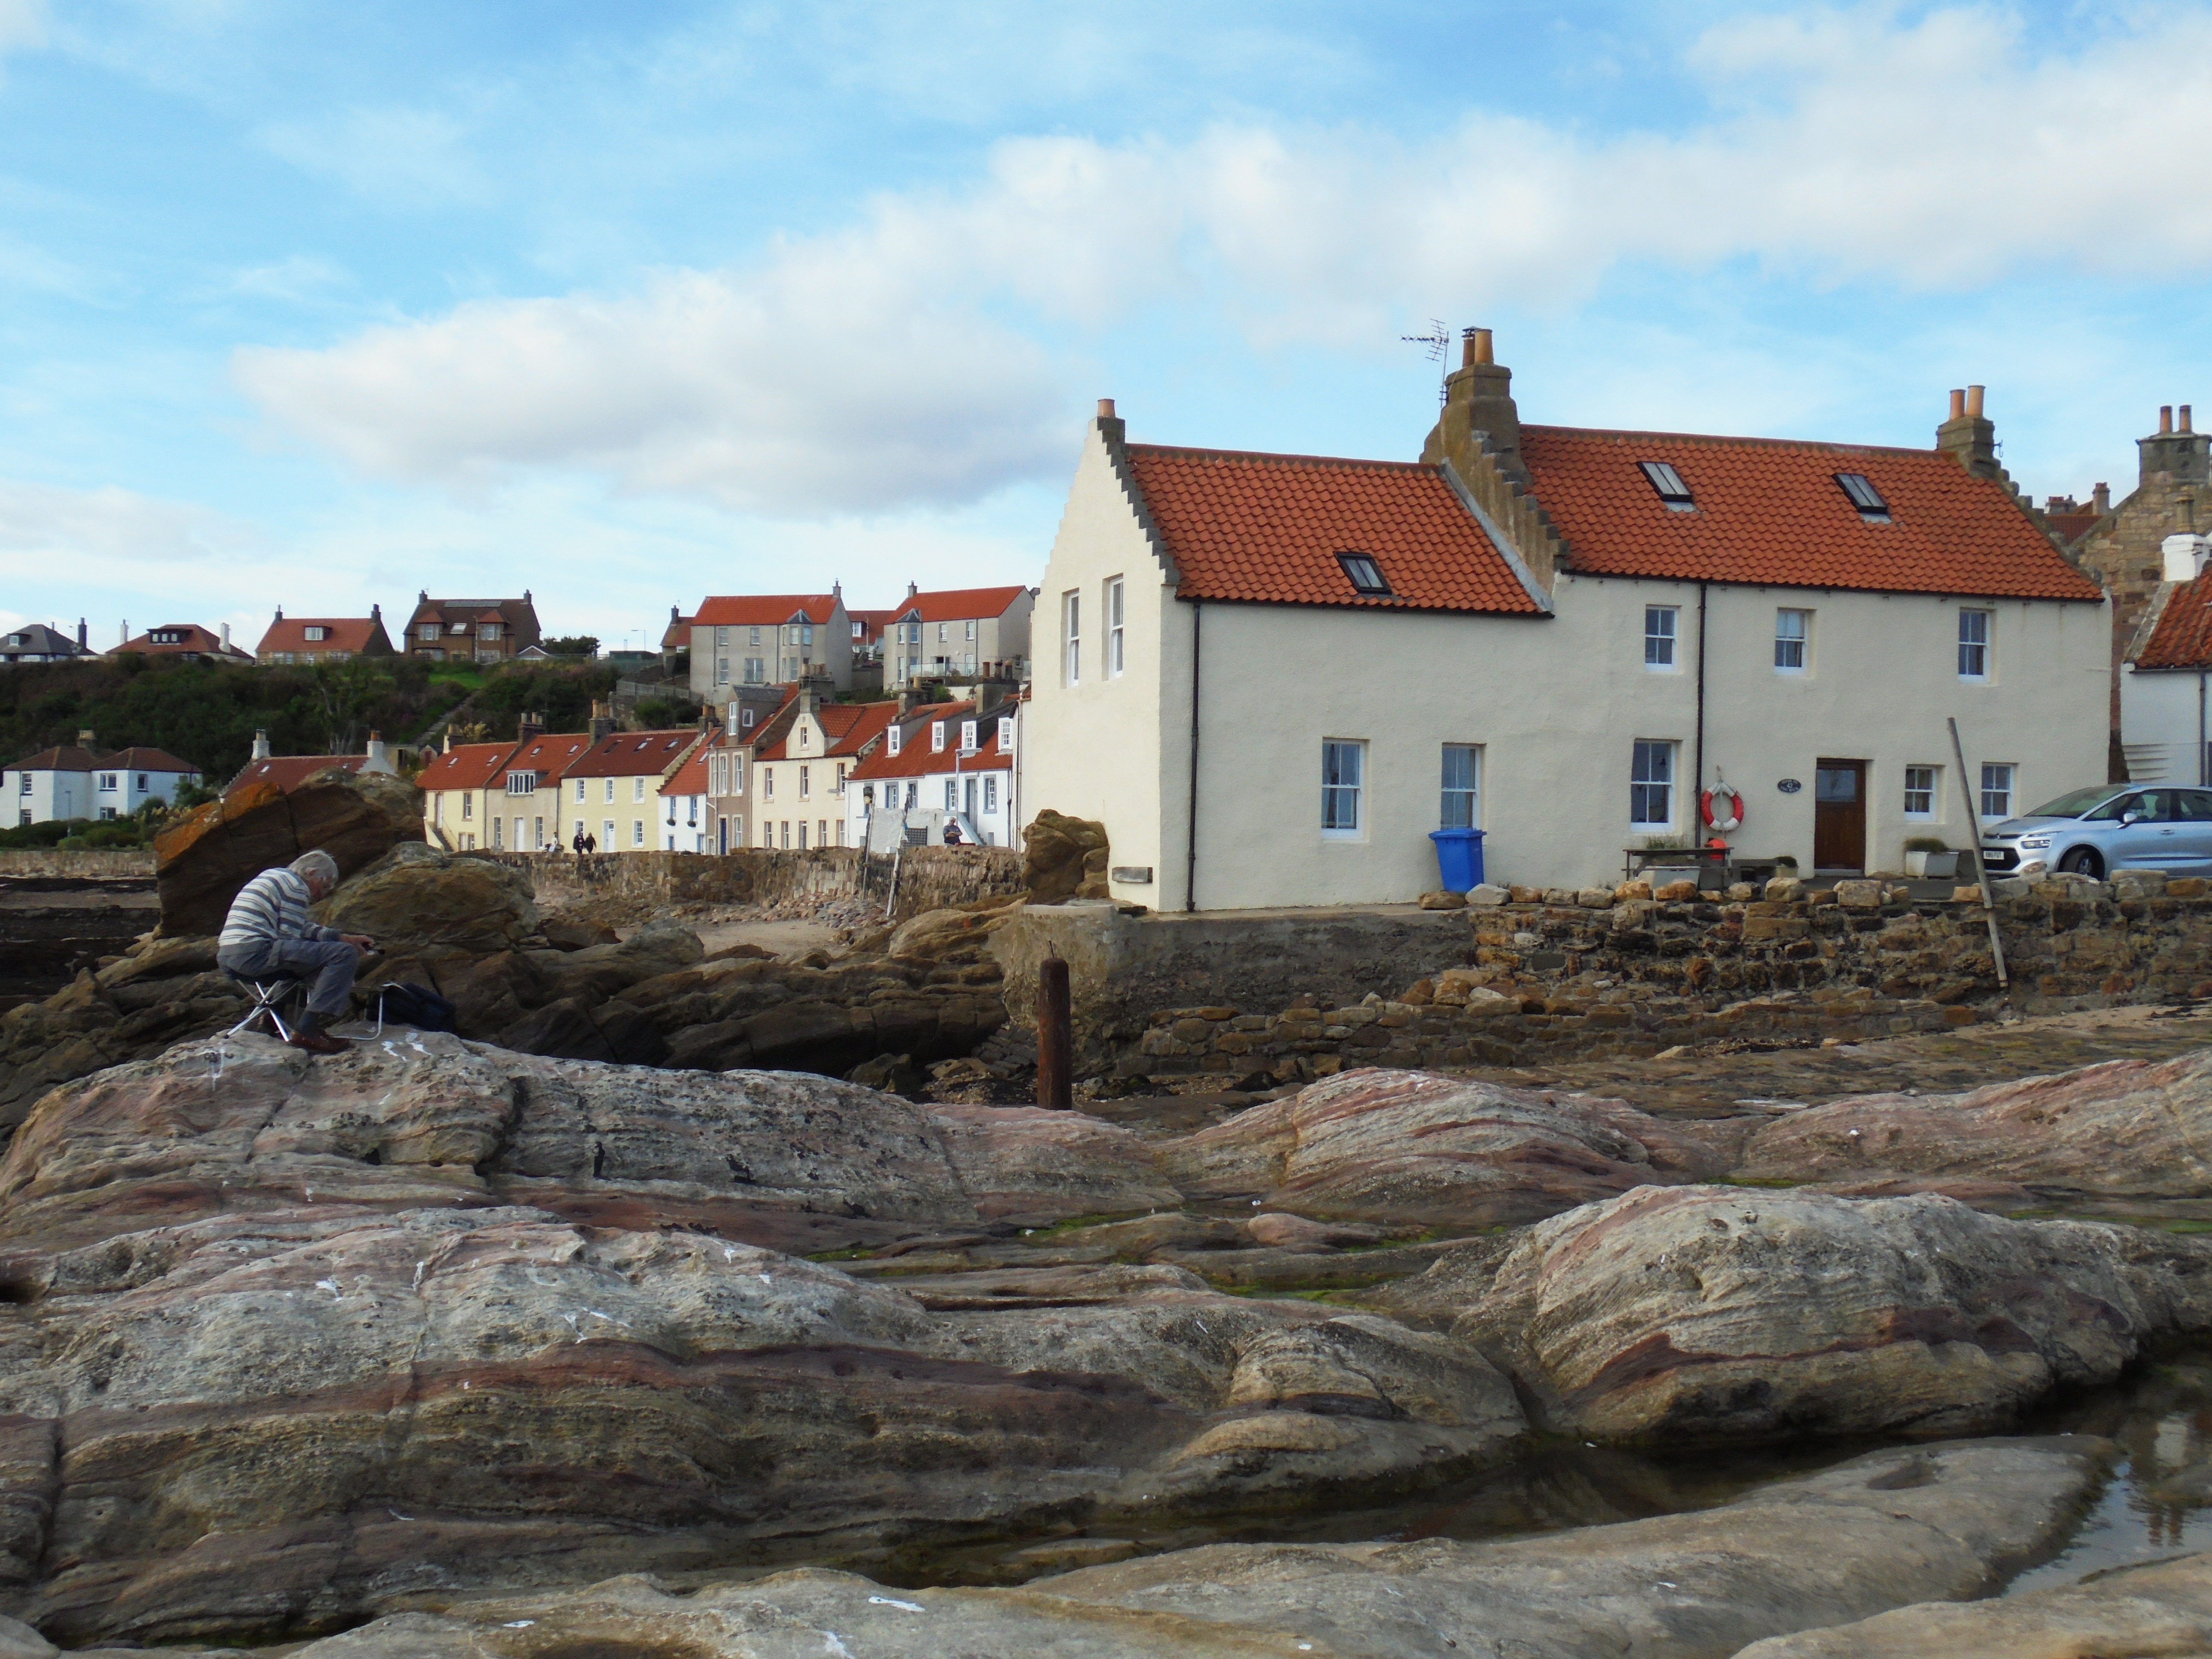
beach, sea, coast, house, town, building, village, cliff, tower, artist, terrain, painting, rocks, estate, artist painting